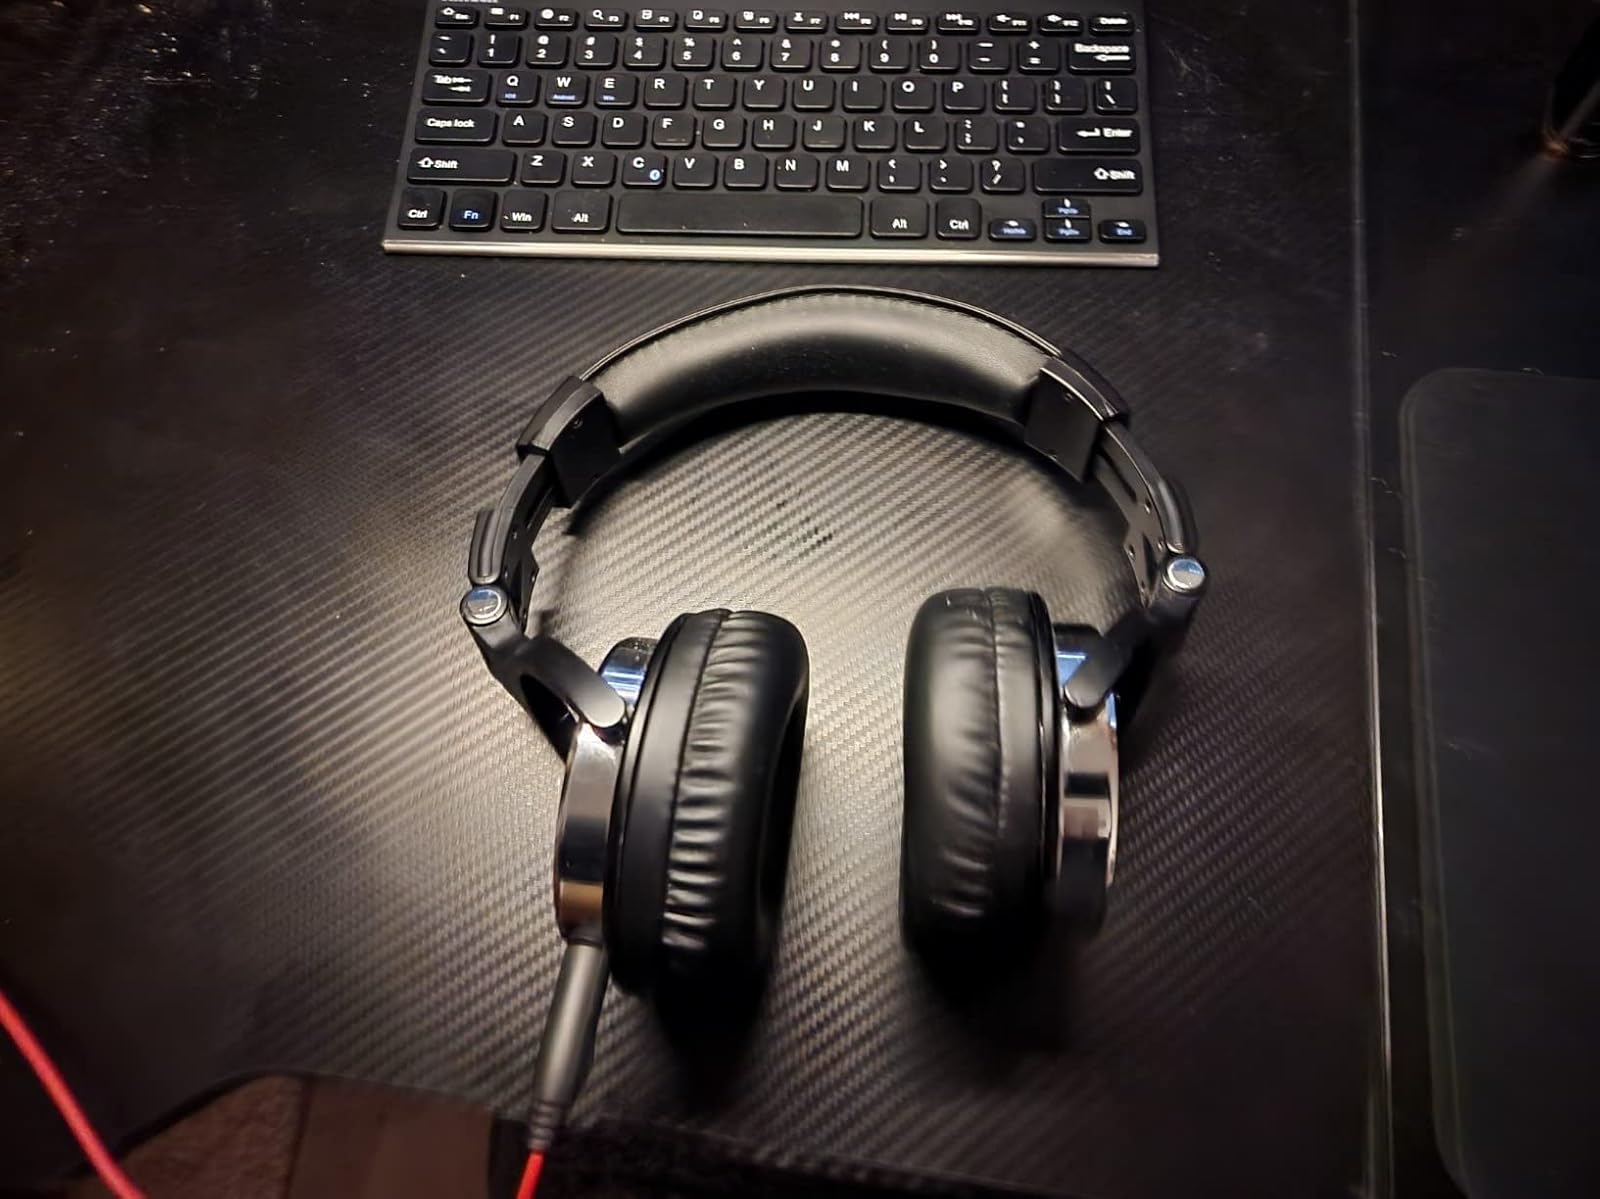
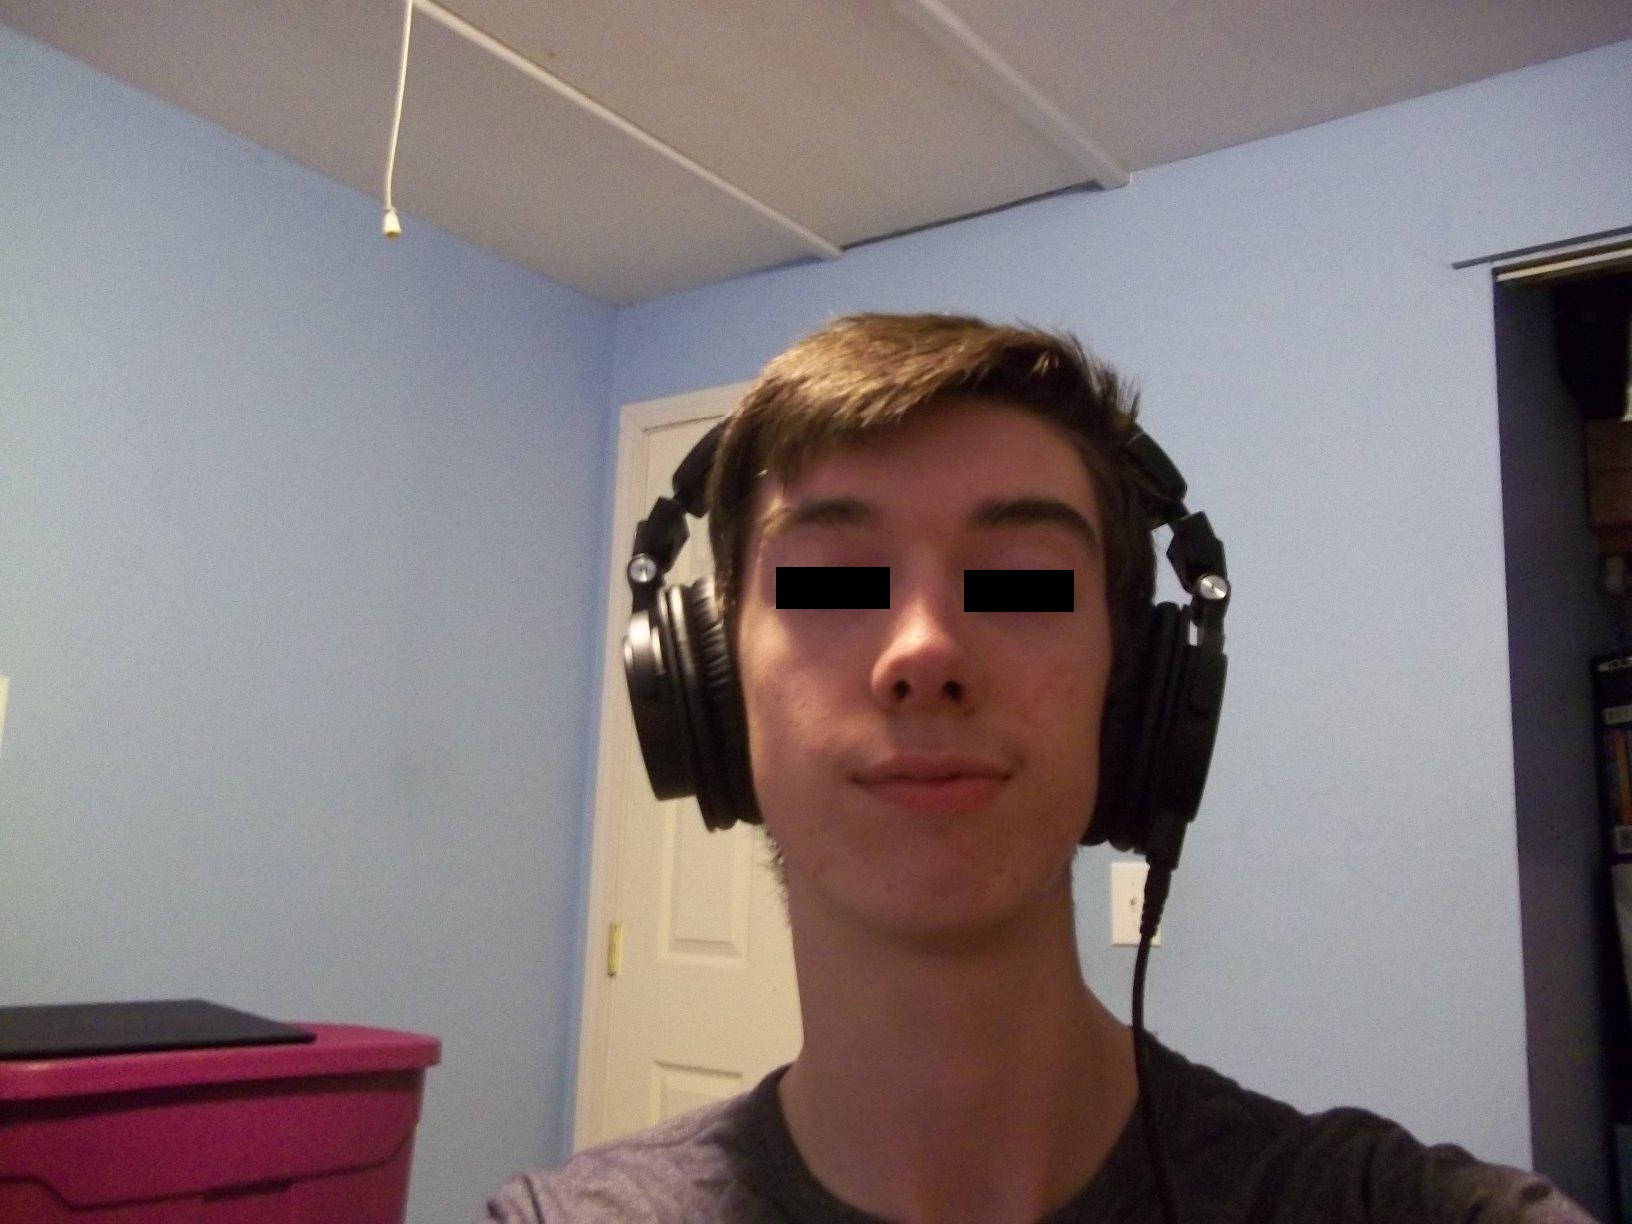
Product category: headphones
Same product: no